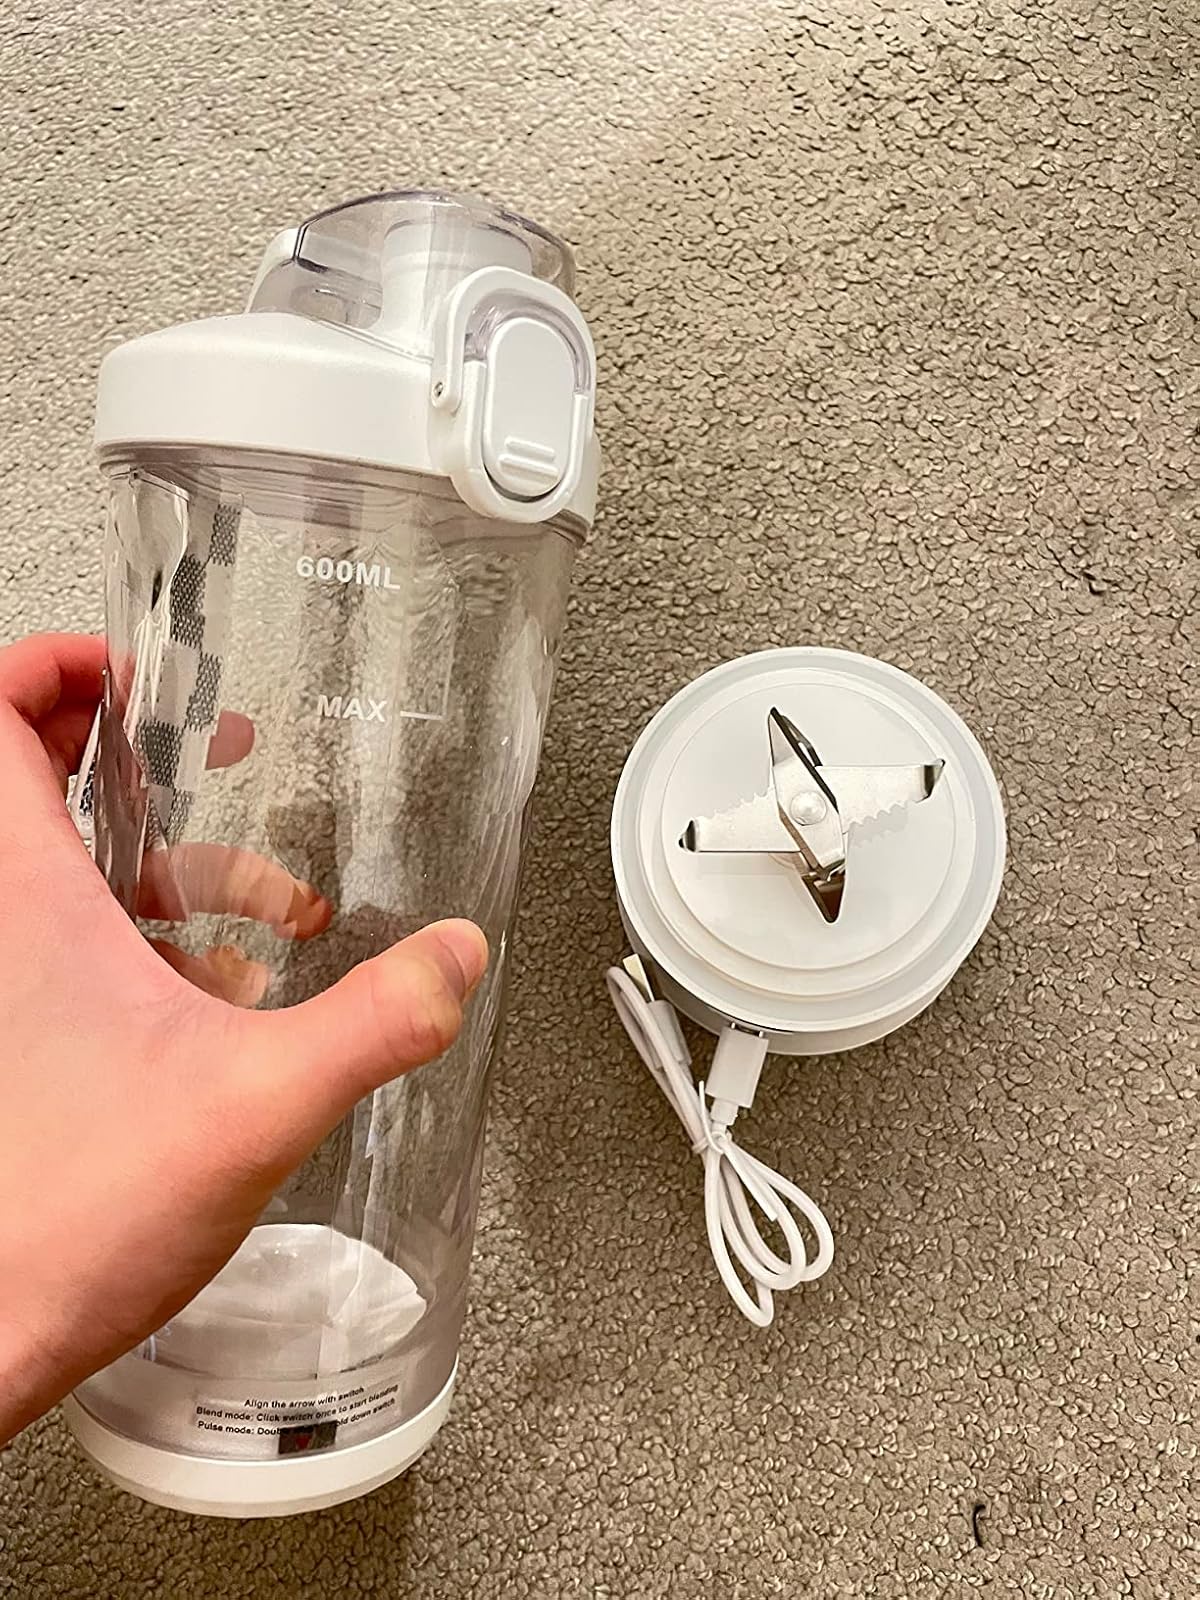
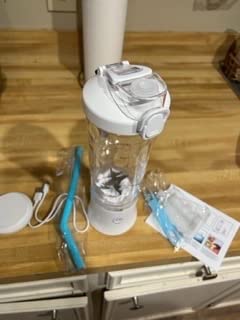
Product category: items_blender
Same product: yes